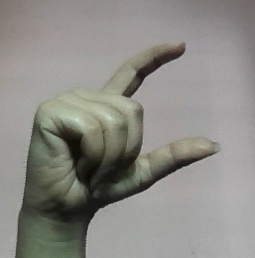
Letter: dal